Kappal

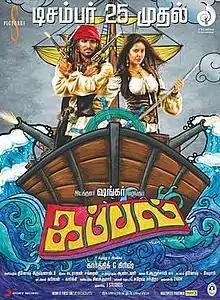
Theatrical release poster

Kappal is a 2014 Indian Tamil-language romantic comedy film directed by Karthik G. Krish, a former assistant of Shankar. Produced by I Studios Entertainment, the film stars Vaibhav and Sonam Bajwa, while Karunakaran, Arjunan, Venkat Sundar, Karthik Priyadarshan, VTV Ganesh, and Robo Shankar, appear in supporting roles. The music was composed by Natarajan Sankaran with editing by Anthony and cinematography by Dinesh Krishnan. The film was released by Shankar's S Pictures on 25 December 2014. It was dubbed in Hindi as "Main Hoon Dilwala" by Goldmines Telefilms Pvt Ltd. The movie had a dubbed Telugu release, titled "Pandavullo Okkadu". The movie got mixed to positive response and become a box-office success.